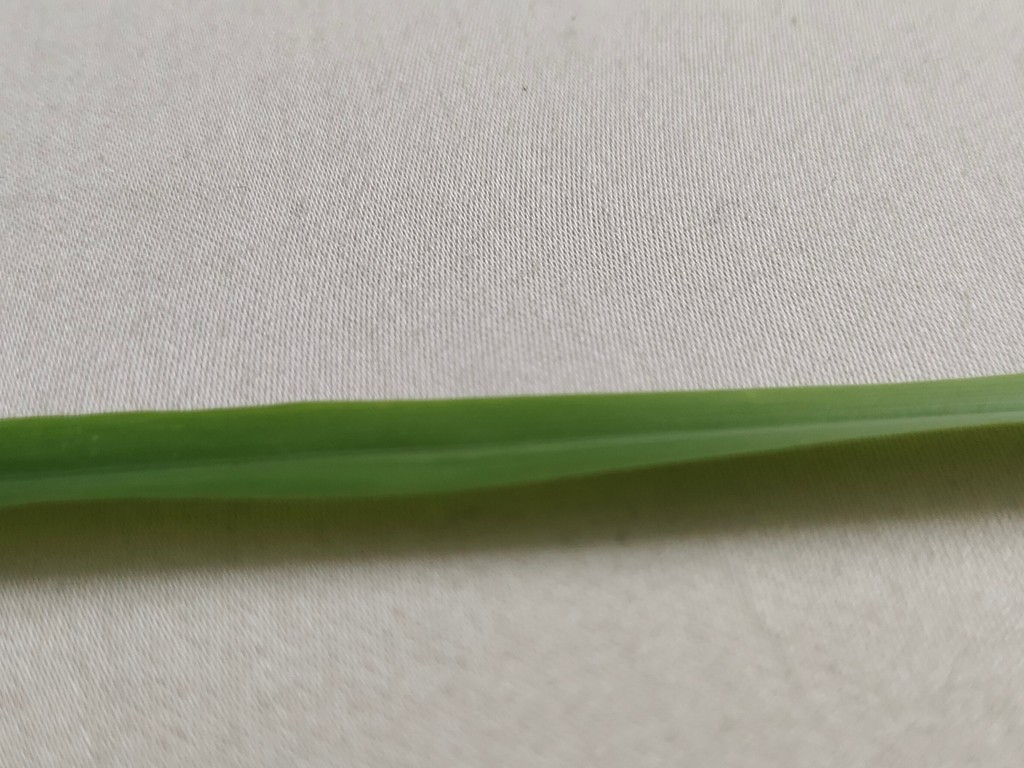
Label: Healthy